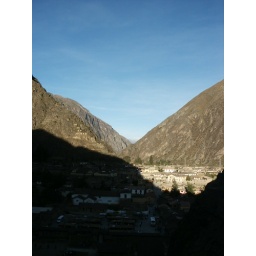
shadows cross over the town from the towering mountains